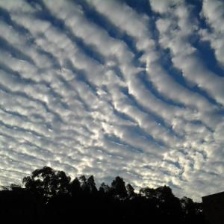
Cloud type: Altocumulus